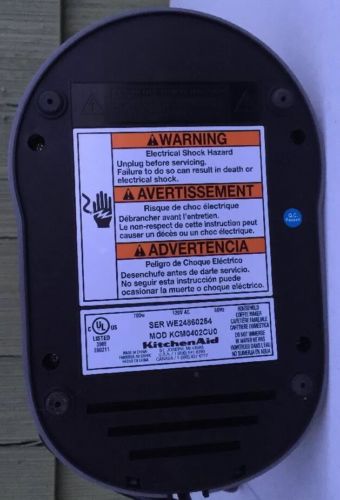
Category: coffee maker